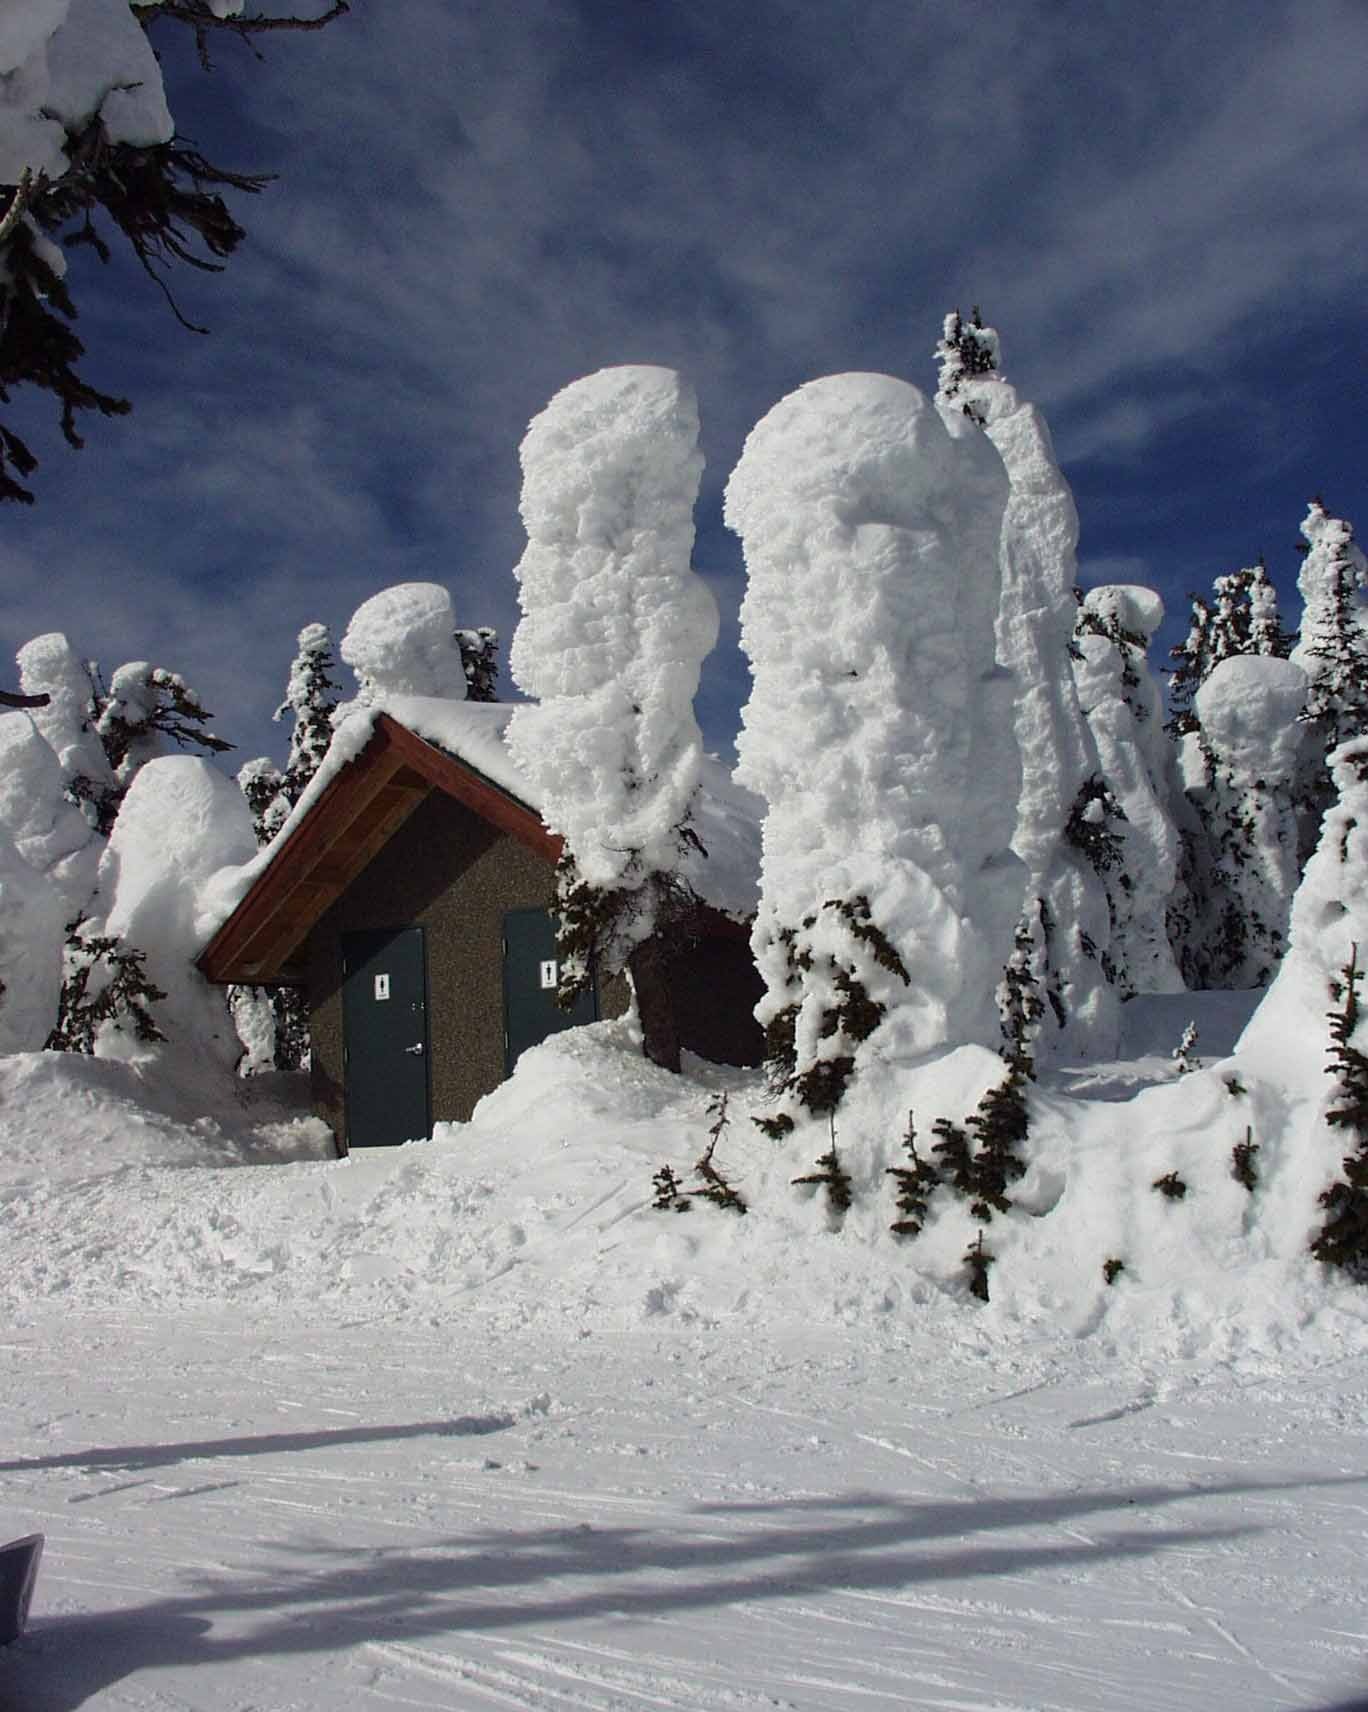
landscape, nature, mountain, snow, winter, sky, sun, sport, mountain range, hut, ice, weather, alpine, blue, season, canada, beautiful, strong, freezing, british columbia, geological phenomenon, sun peaks, cariboo